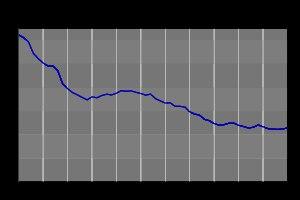
Les Forces armées, couramment appelées l'Armée française, constituent la puissance militaire de la République française, chargée de la défense de la population, du territoire et des intérêts nationaux. Elles comprennent principalement les commandements et leurs états-majors, les trois armées ainsi que la Gendarmerie nationale, les services de soutien et les organismes interarmées.